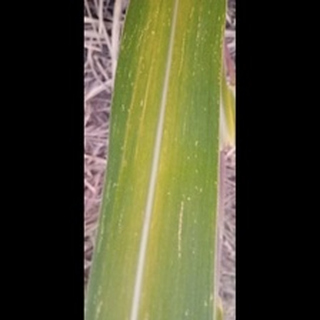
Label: sugarcane_yellow_leaf_disease